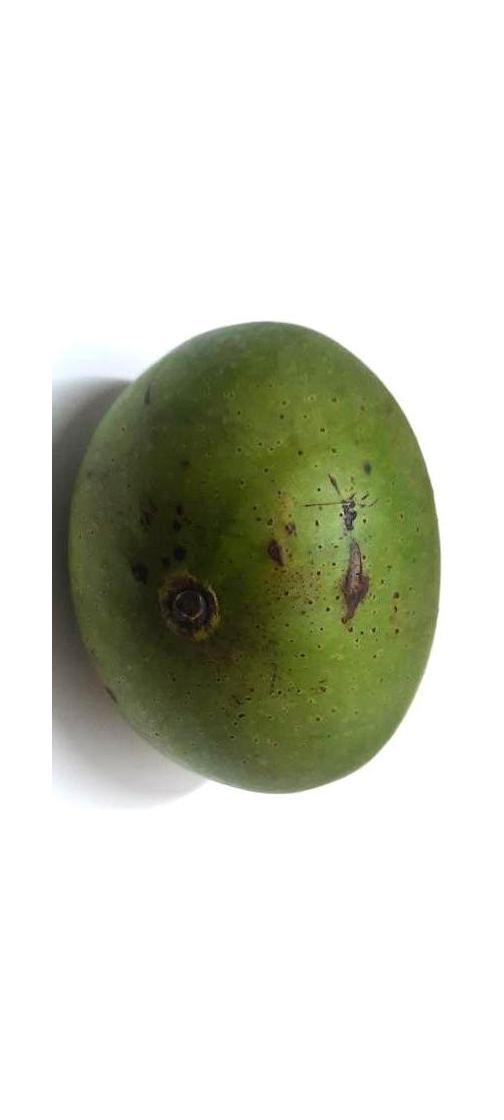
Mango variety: Ashshina Zhinuk